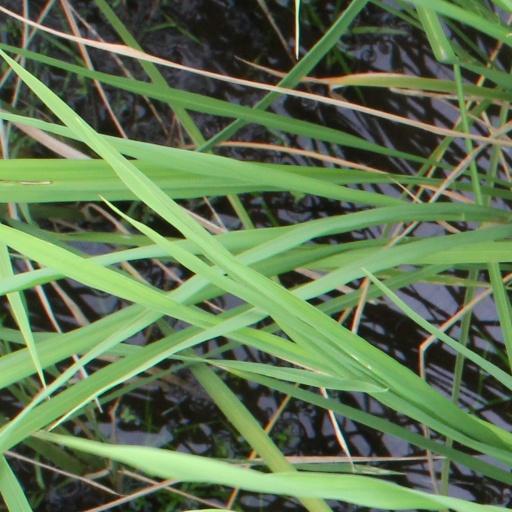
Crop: rice